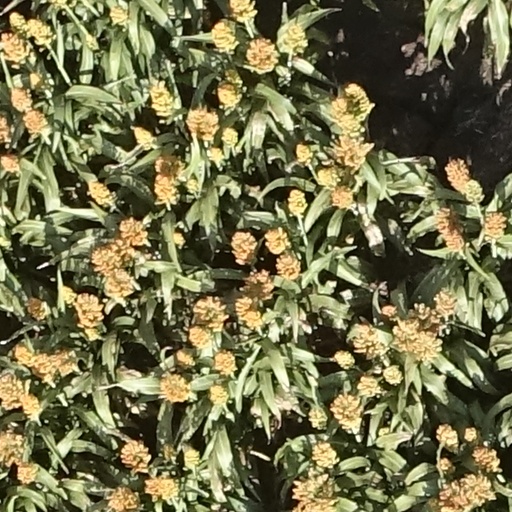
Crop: sorghum